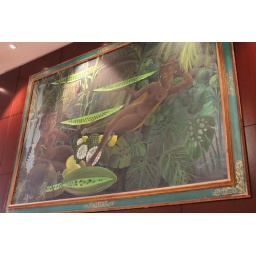
some racist shit up in the sheraton mendoza... continuing theme of black ppl on walls but absent